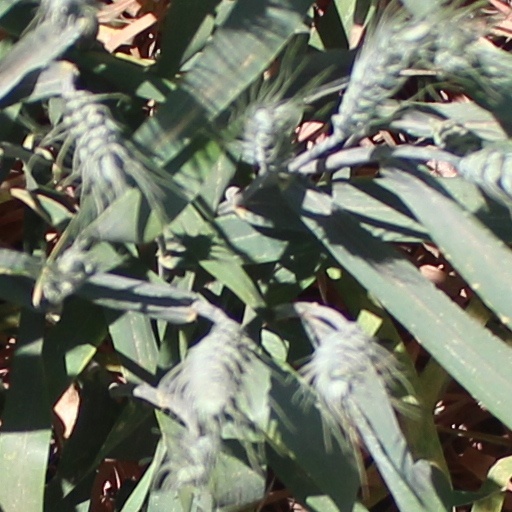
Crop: wheat